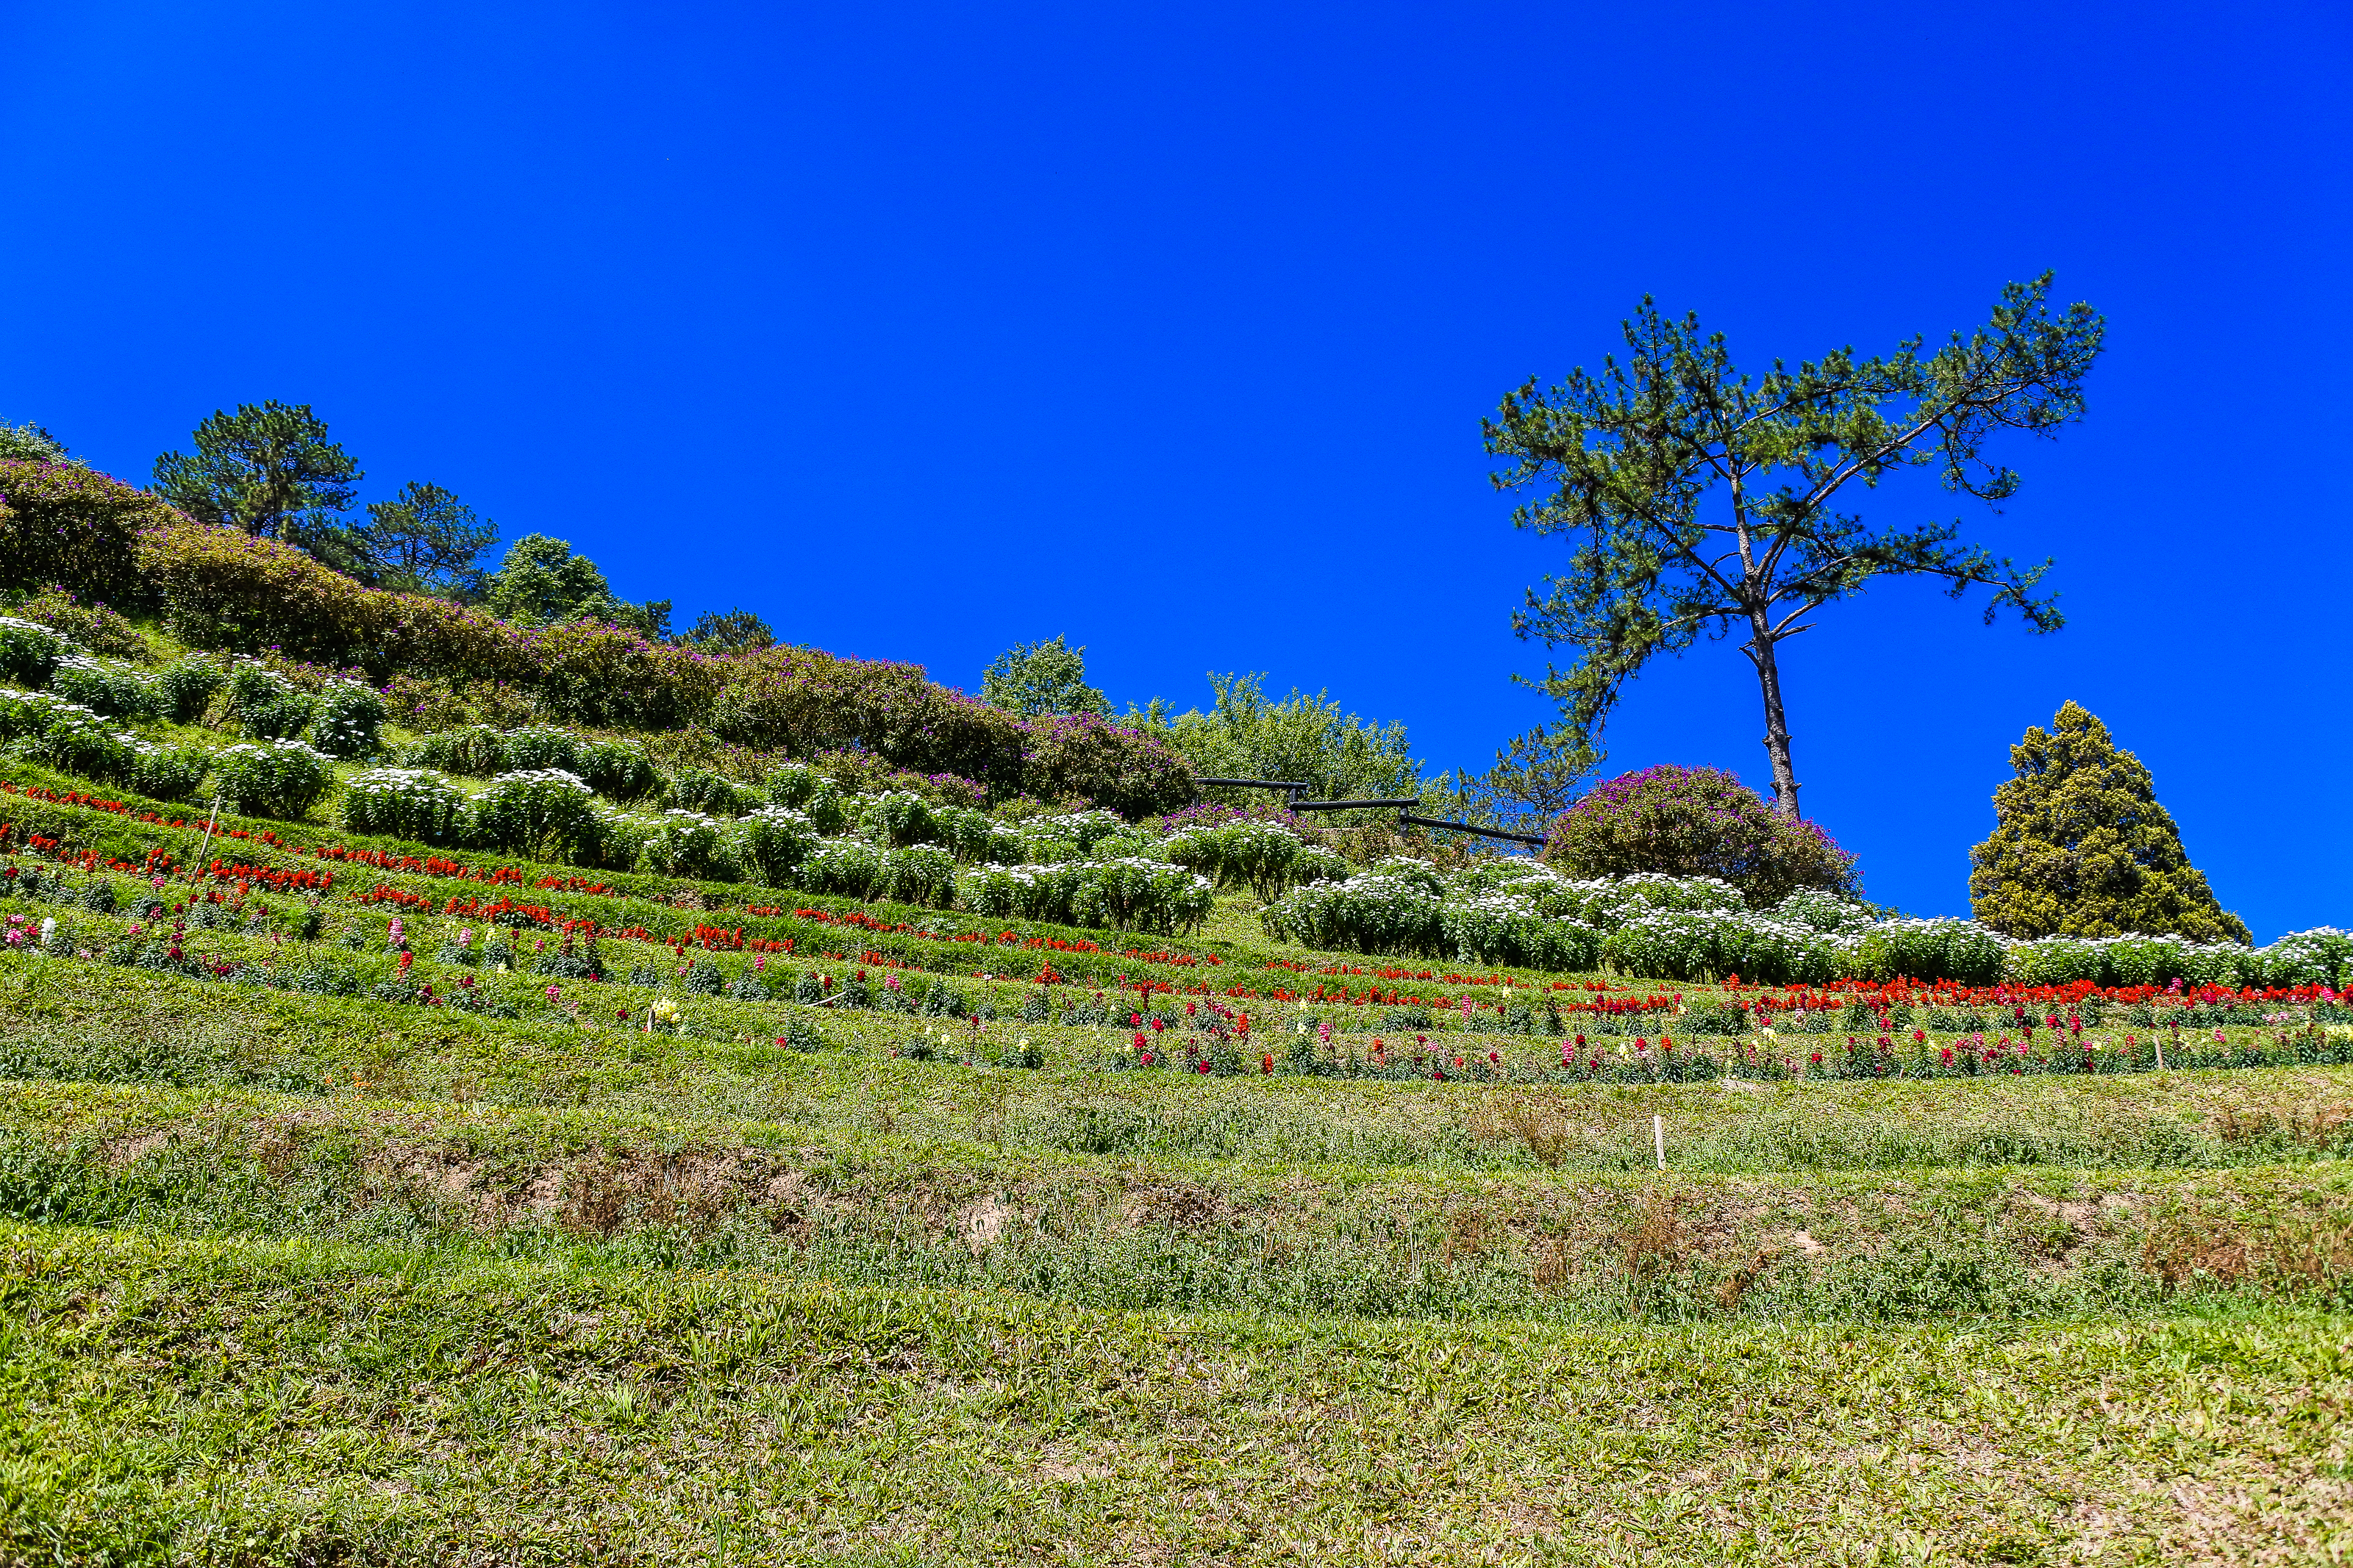
forest, sunrise, huai, traveler, pattern, tourism, holiday, huenamdang, summer, beautiful, mountain, view, mai, top, grass, design, thailand, dang, national, season, nam, nobody, sunny, day, park, sky, viewpoint, flowers, green, natural, wallpaper, nature, tree, outdoor, hill, sunlight, blue, huay, background, travel, landscape, rural area, plant, plantation, hill station, field, historic site, grassland, cloud, meadow, garden, farm, national park, ancient history, shrub